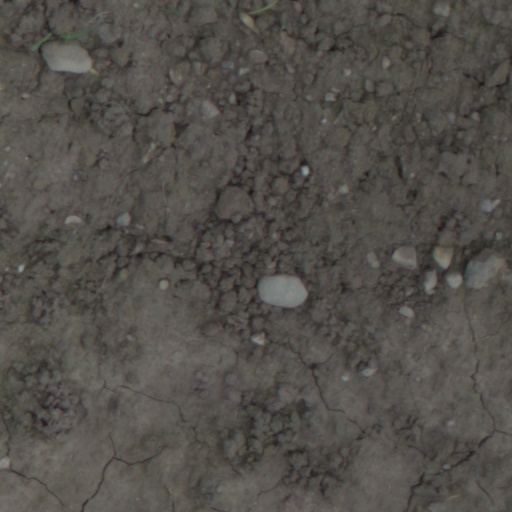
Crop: wheat